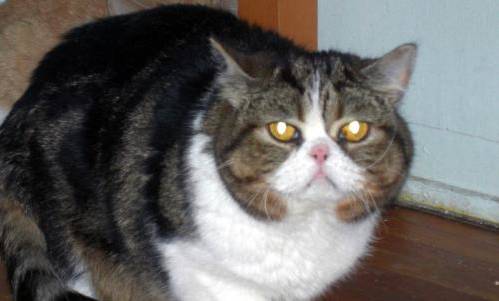
Label: cat